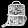
Label: Bag